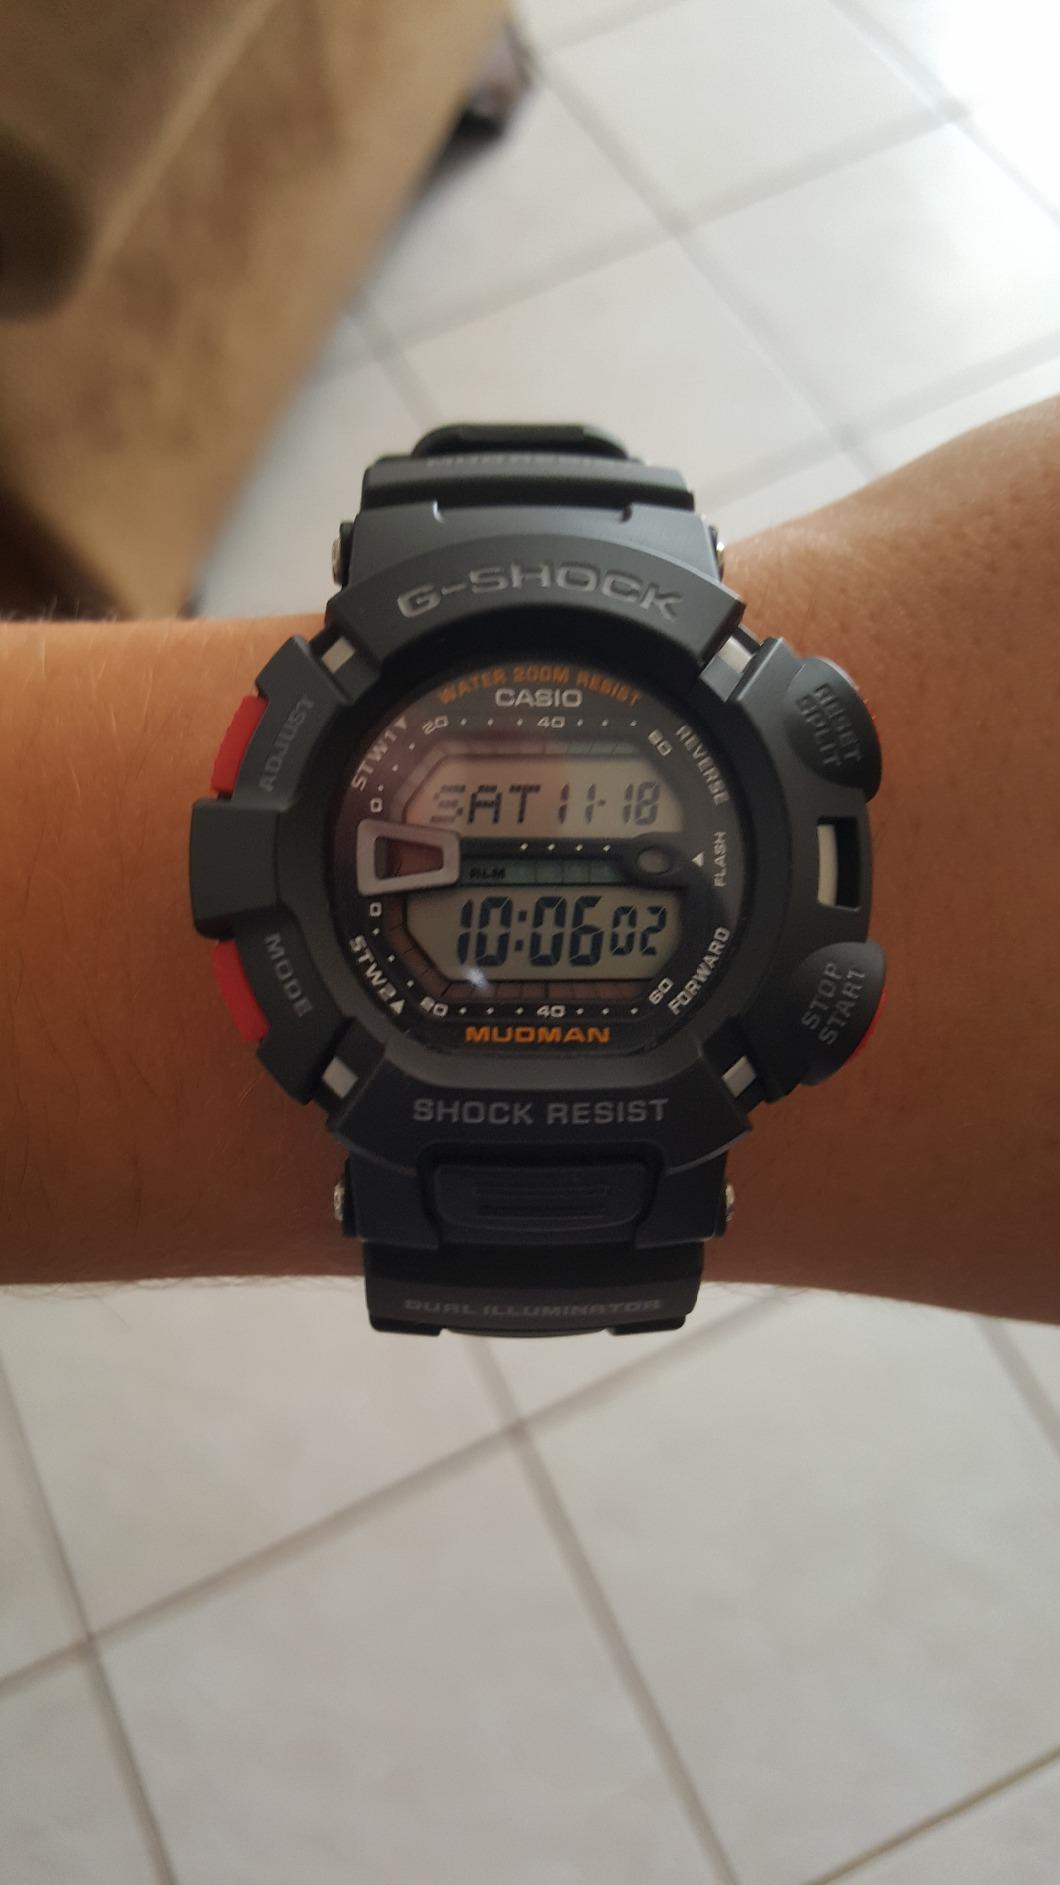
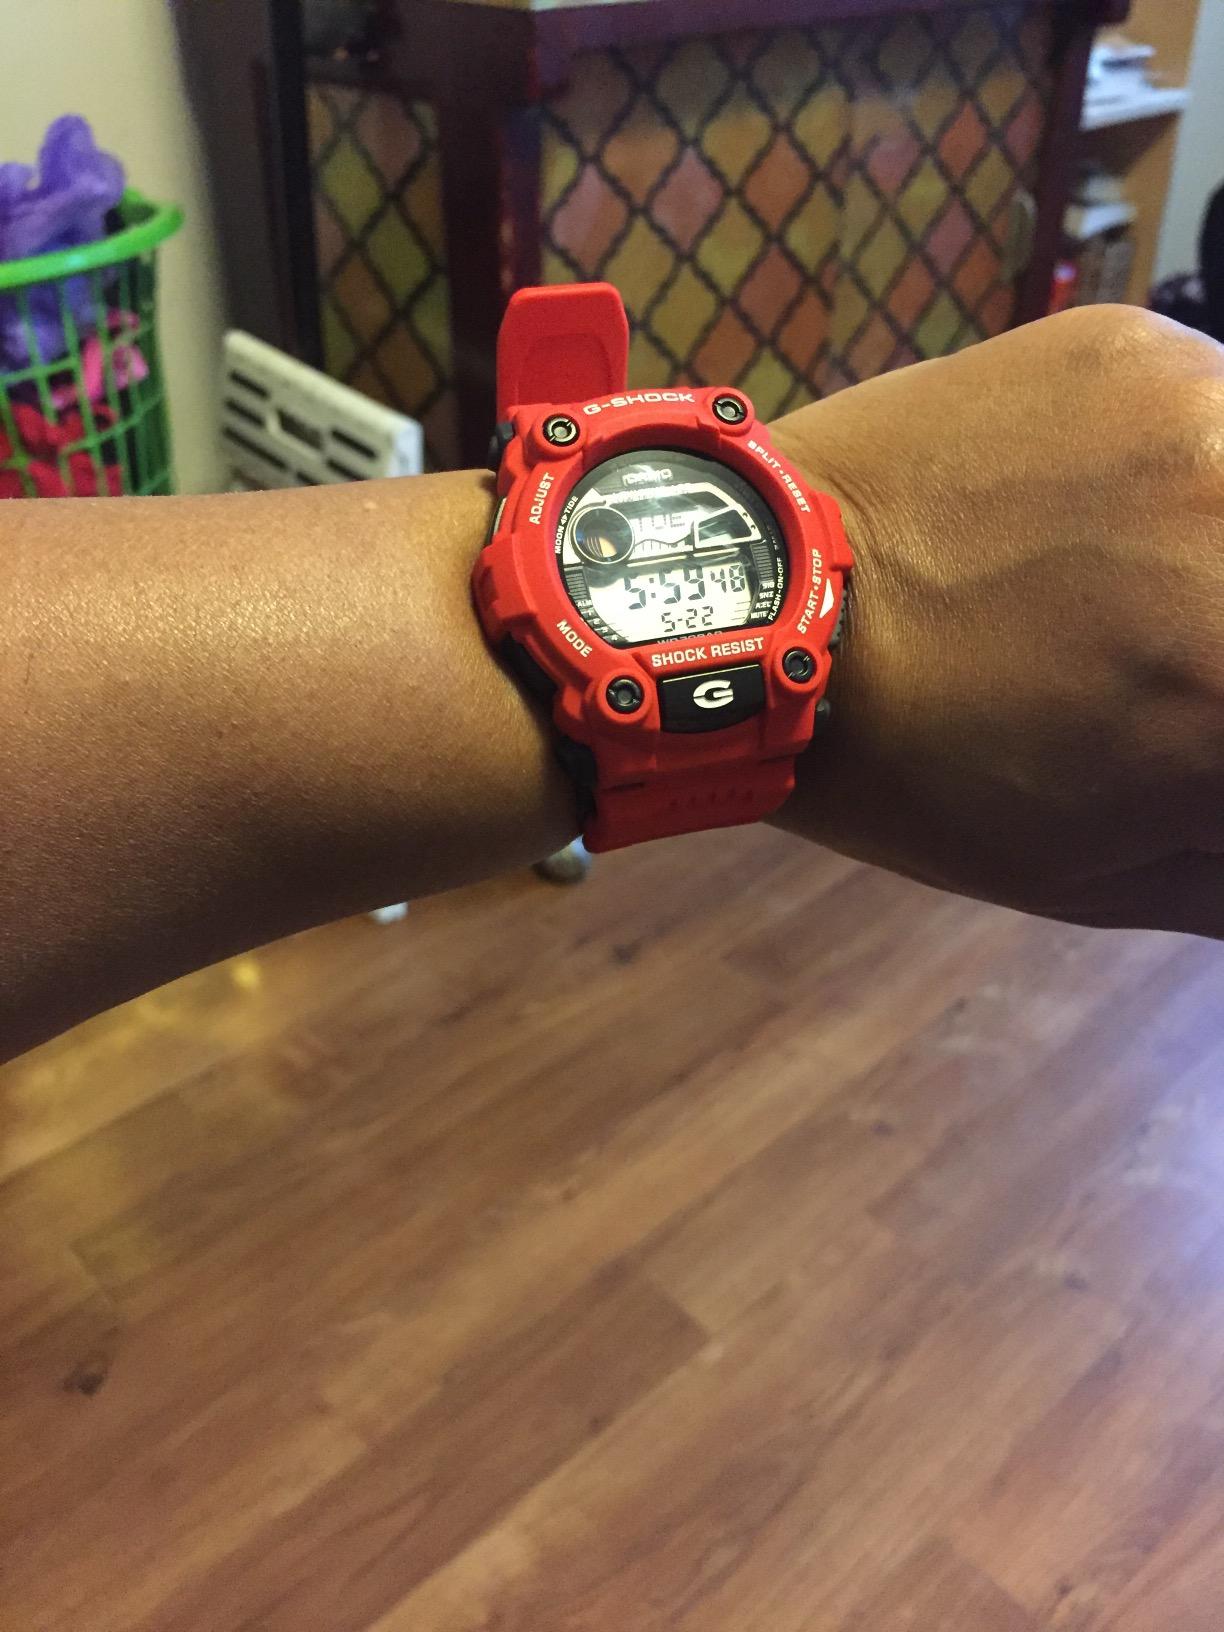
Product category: accessories_watch
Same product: no